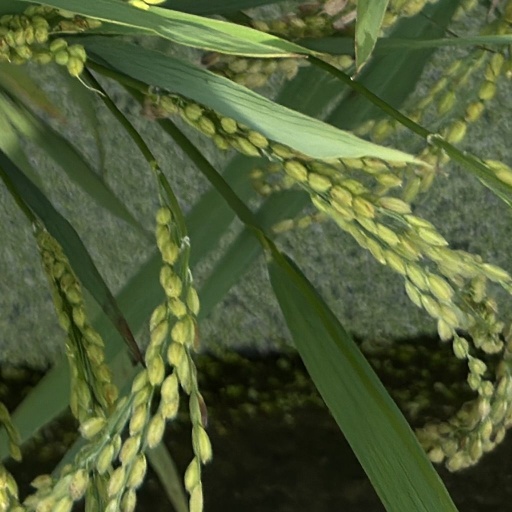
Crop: rice